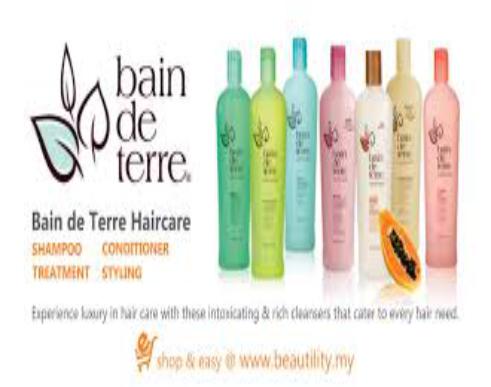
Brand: bain de terre-2
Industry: Necessities